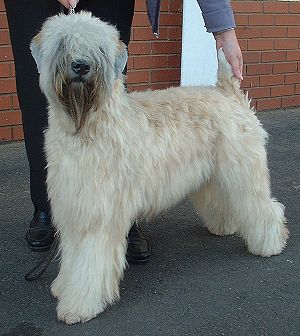
Irish soft-coated wheaten-terrier
Irish Soft-Coated Wheaten Terrier
Irish Soft-Coated Wheaten Terrier er en hunderace af typen terrier med oprindelse i Irland. Traditionelt var den en gårdhund som blev brugt som jagt- og vagthund, bl.a. til udryddelse af rotter og mus og til småvildjagt på kanin, ræv, grævling og odder.